Can opener

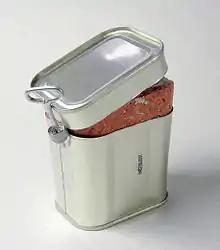
A twist-key can opener in use

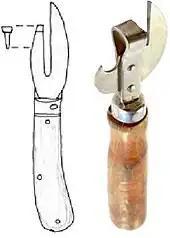
Lever-type can opener design of 1855 by Robert Yeates

During the 1800s, the canning process was mechanised and refined. Can walls became thinner, but there still was no general-purpose can opener.